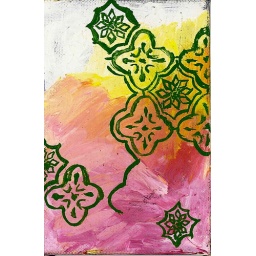
I tried to put a popular stock pressed glass pattern over that pink blobby mess... vast improvement. :)